William Henry Chippendale

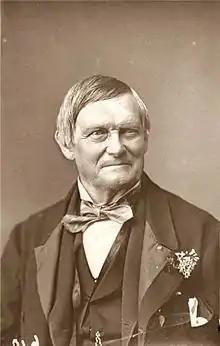
William Henry Chippendale

William Henry Chippendale (14 August 1801 – 3 January 1888) was an English actor, known in particular for his portrayal of old men.